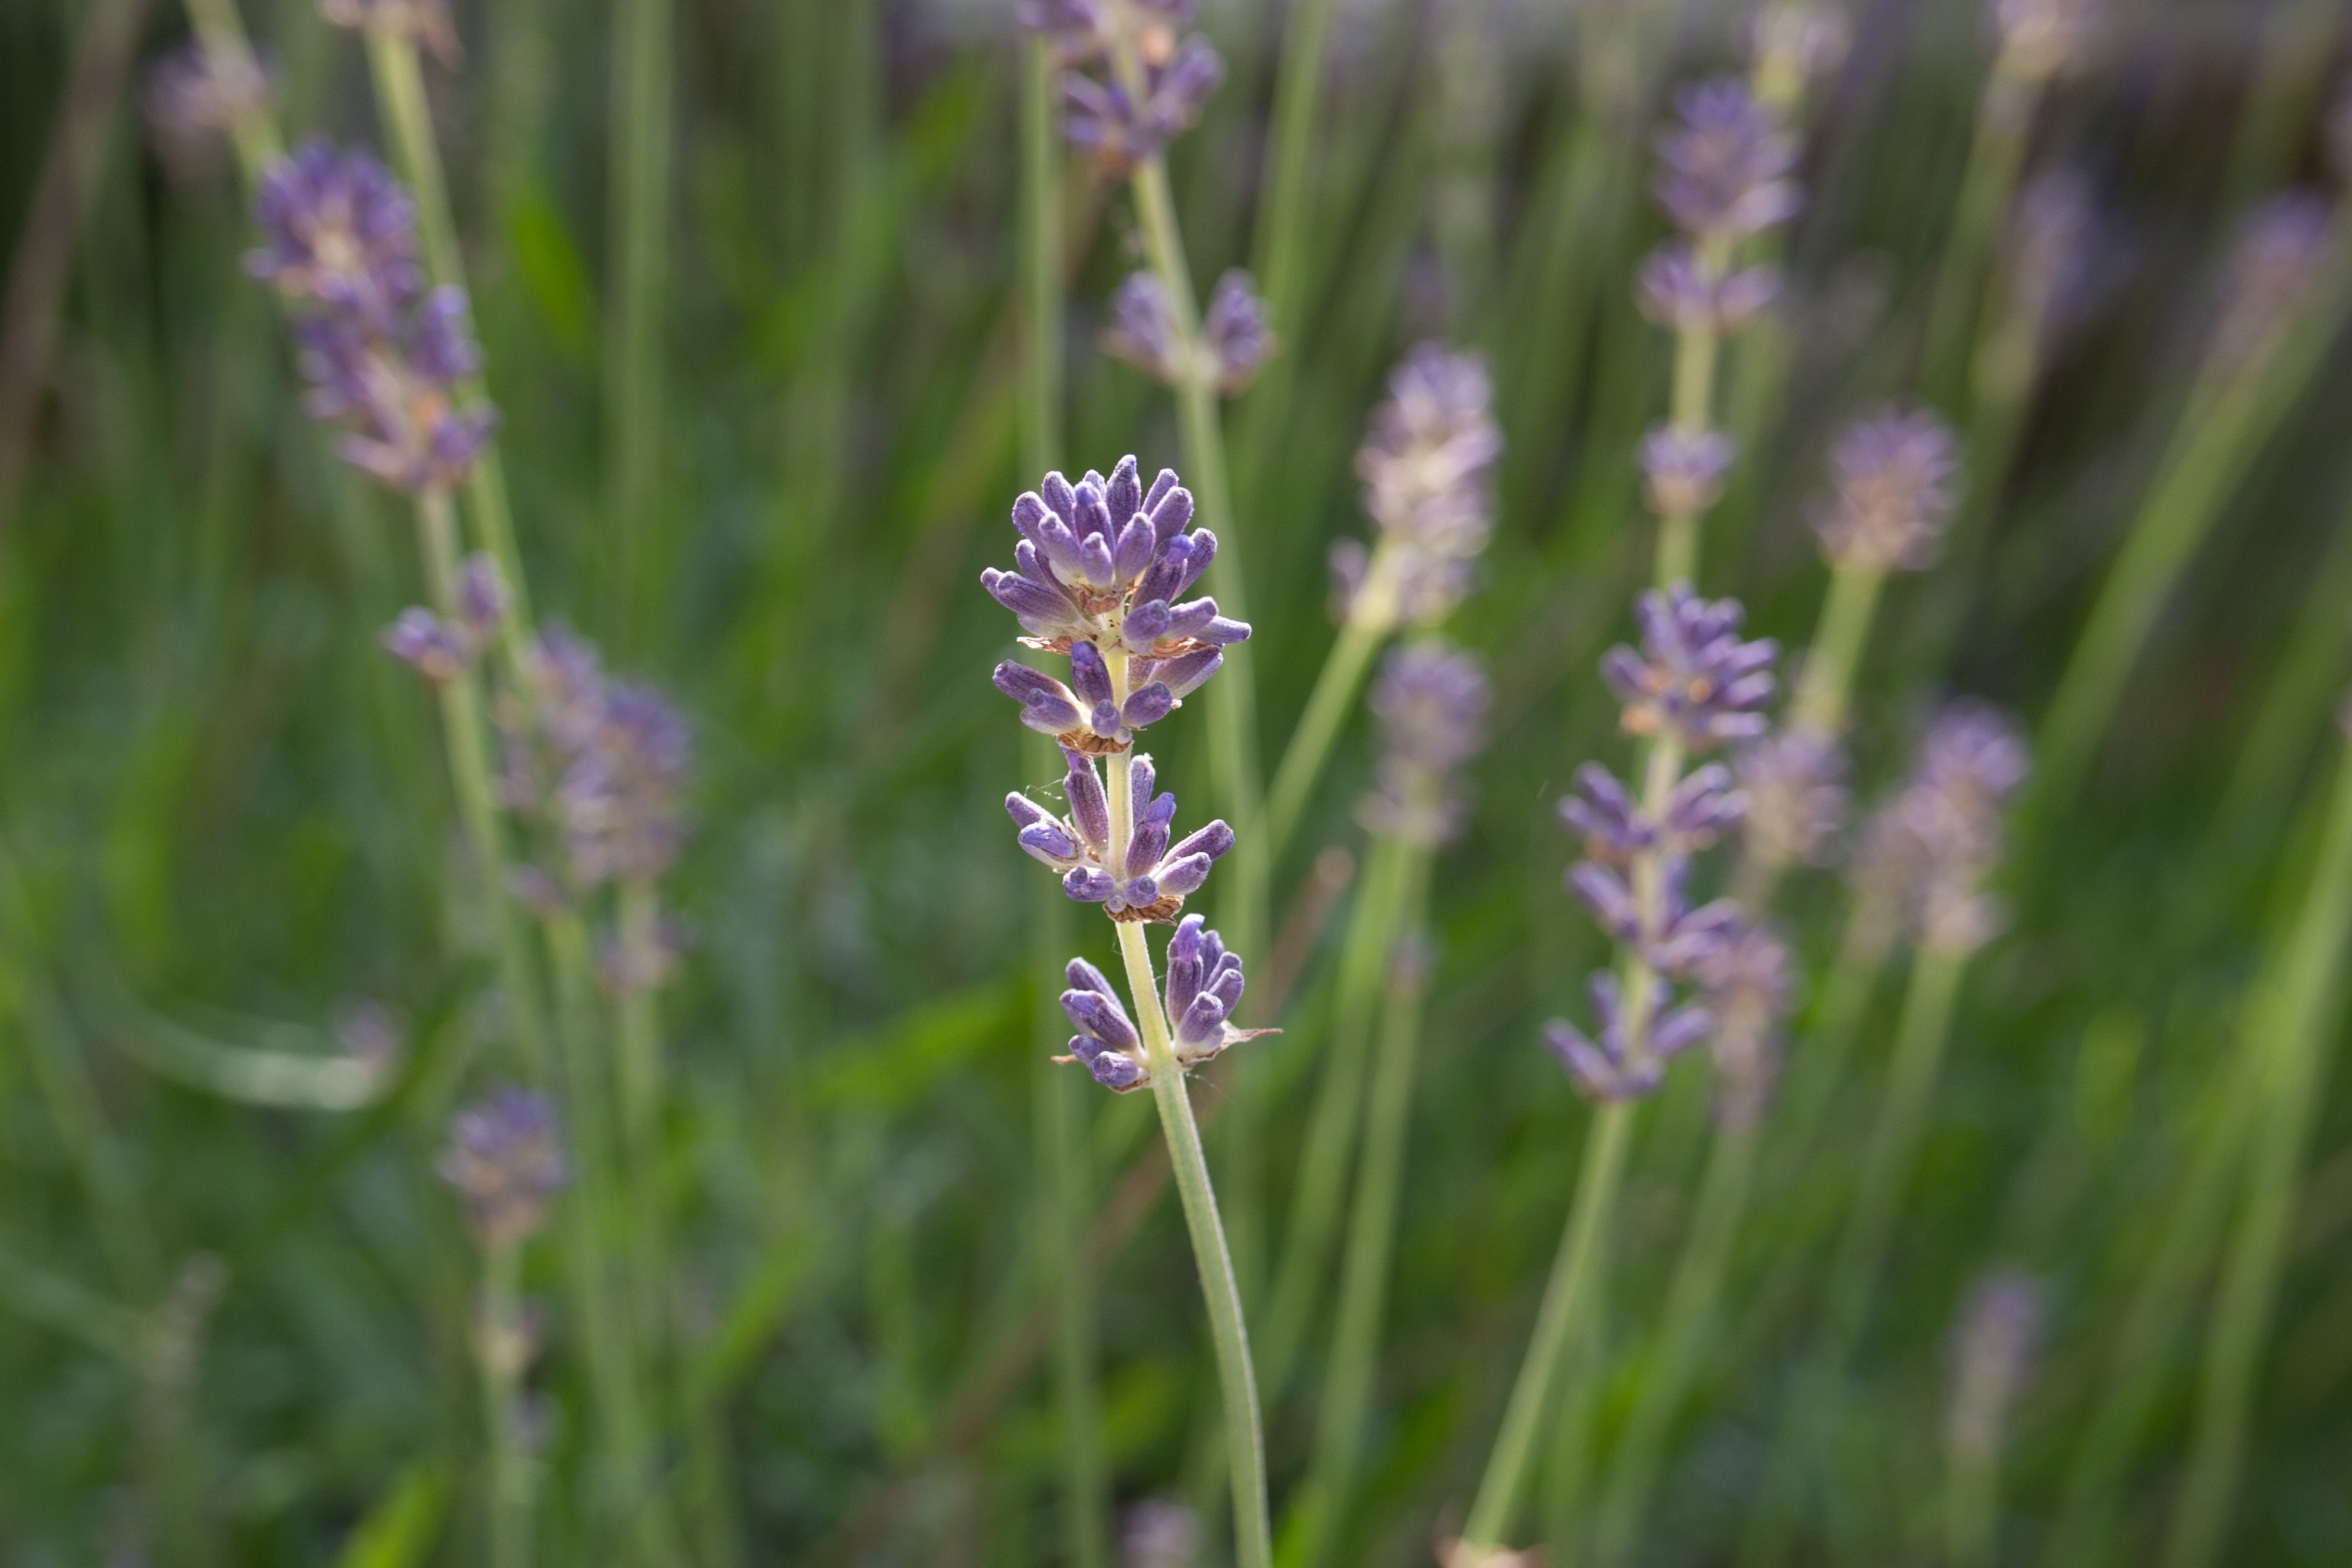
grass, plant, meadow, prairie, flower, purple, summer, herb, bug, botany, garden, flora, lavender, wildflower, close up, flowering, flowering plant, grass family, land plant, english lavender, french lavender, hyssopus, dactylorhiza praetermissa